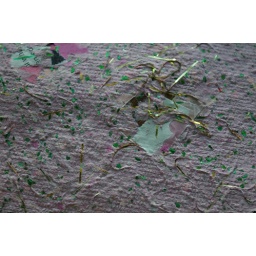
I think this student may have put some green plastic bag in her pulp.